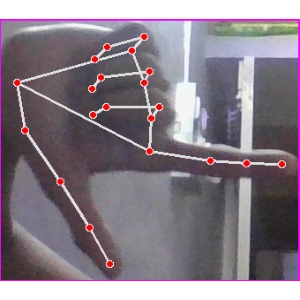
अक्षर: ख